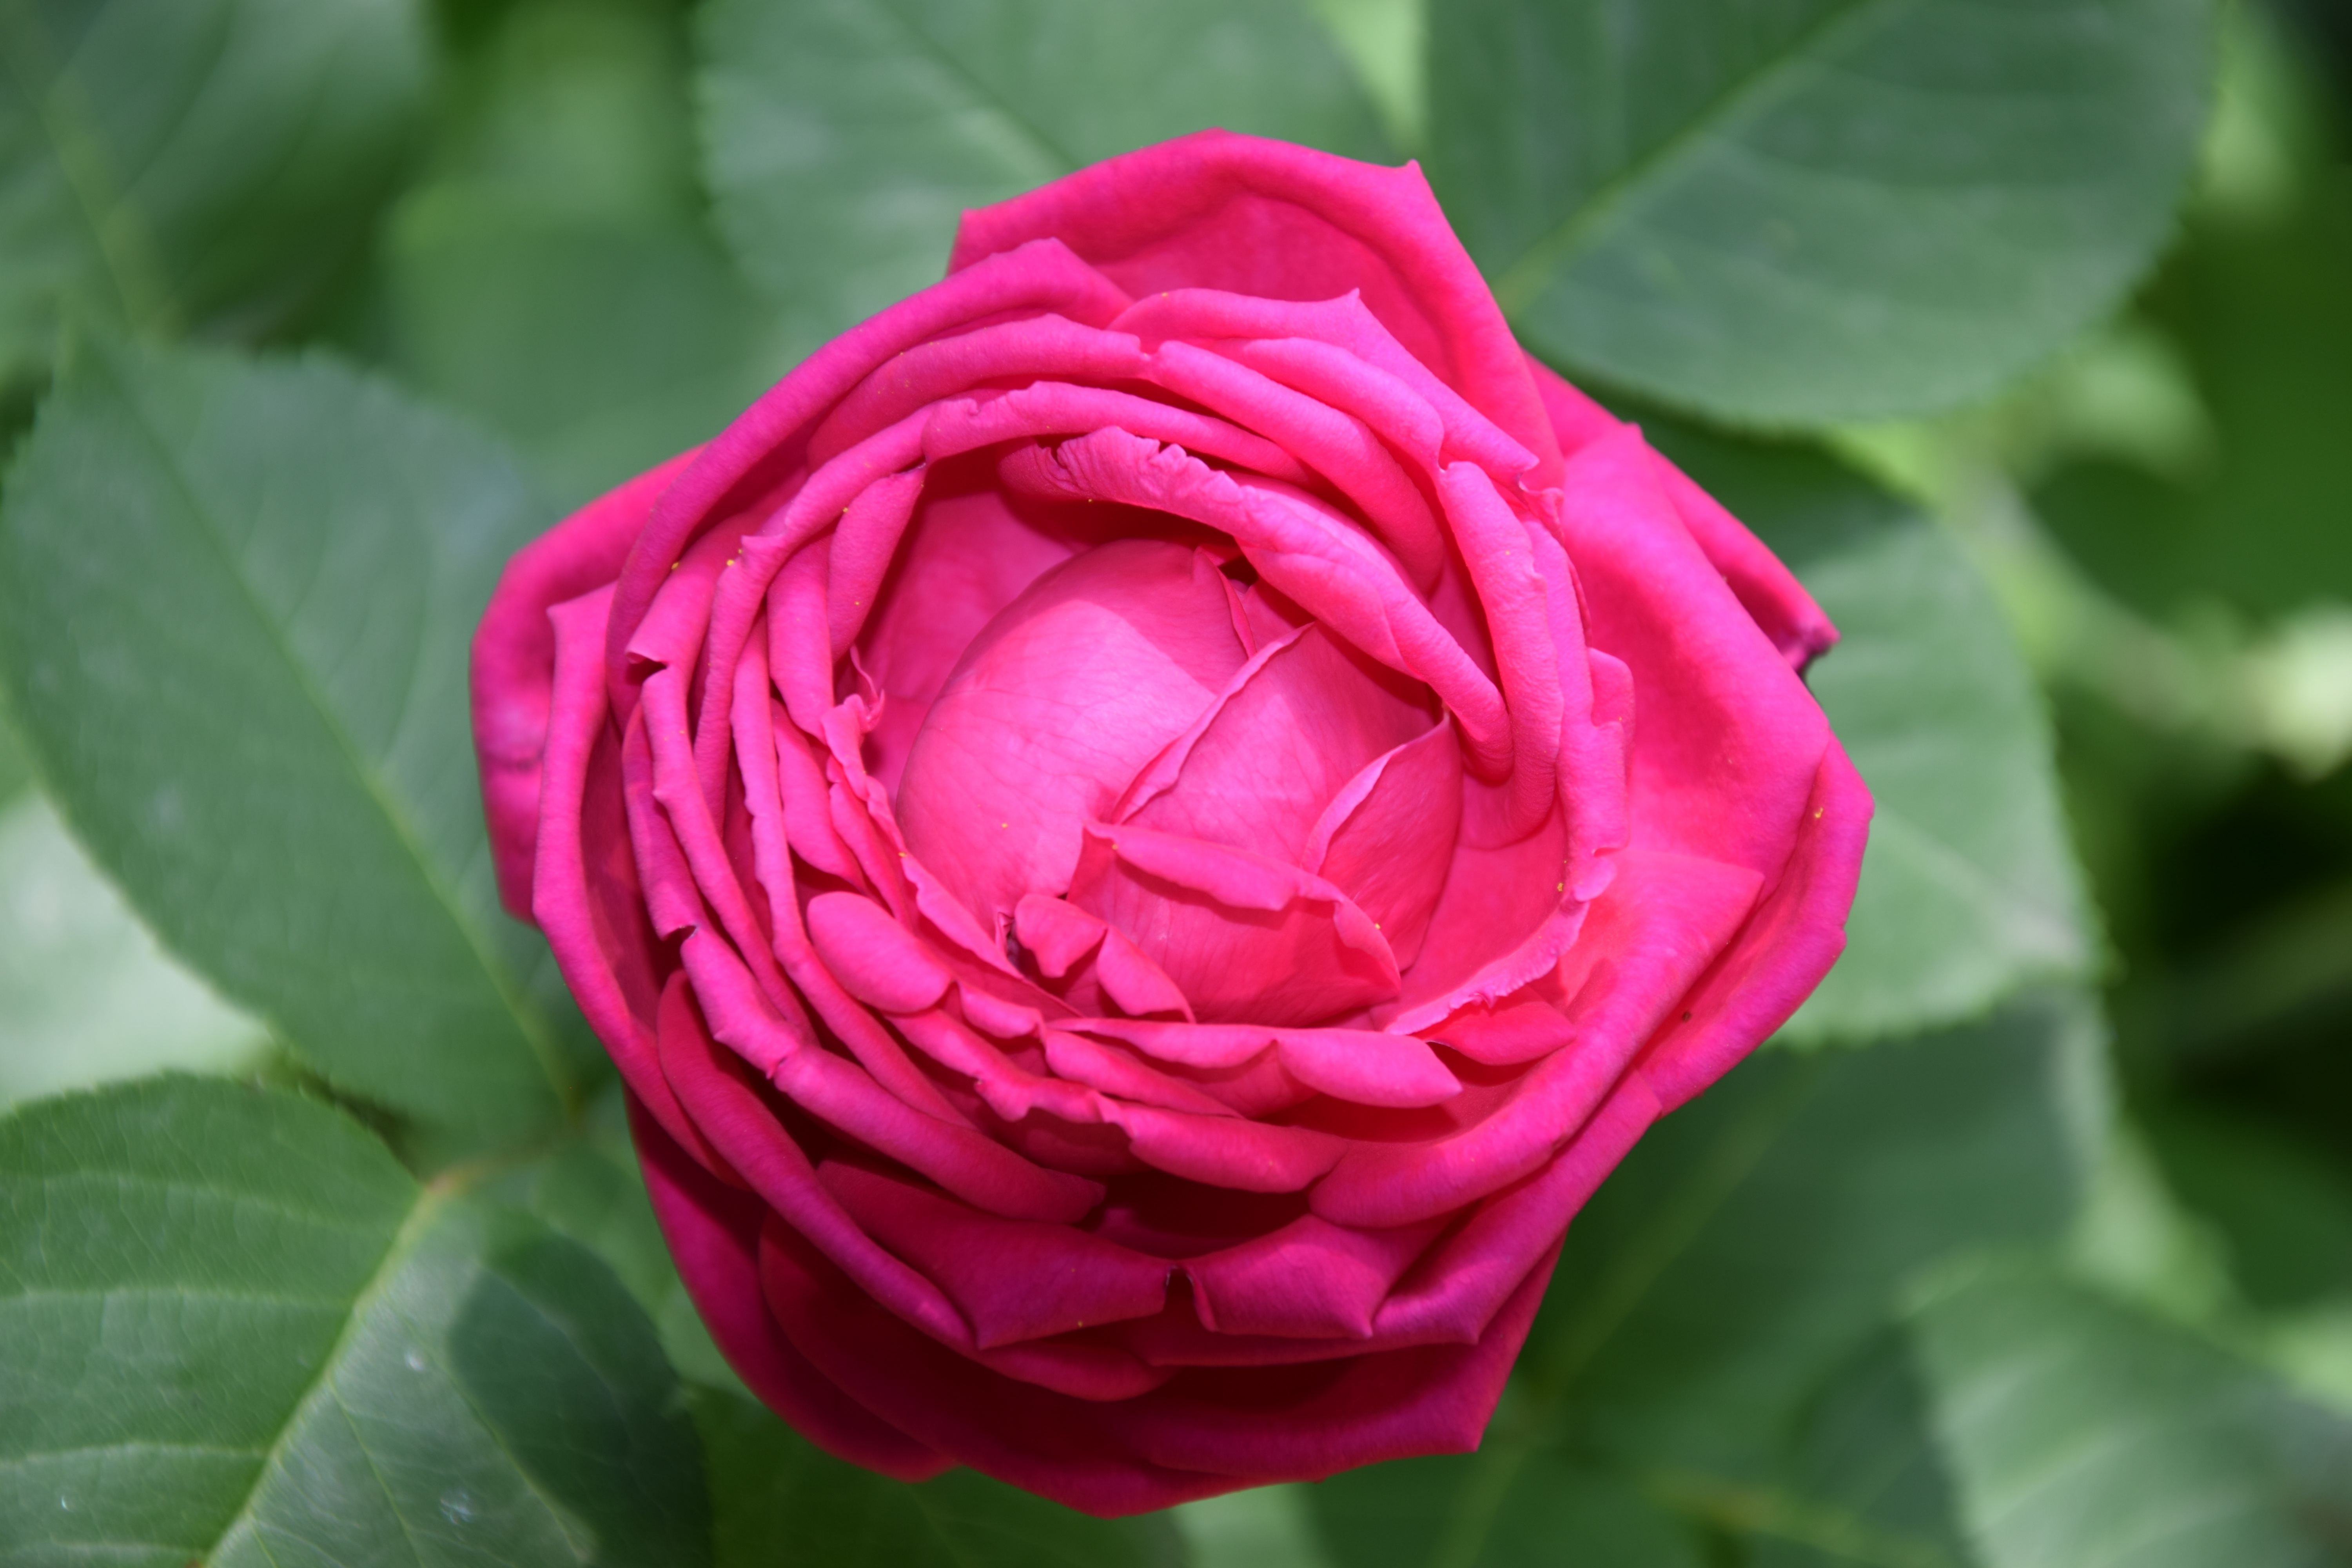
plant, flower, petal, summer, rose, garden, floribunda, flowering plant, garden roses, rose family, plant stem, land plant, rosa centifolia